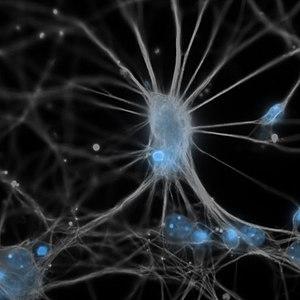
L'erreur scientifique consiste en un raisonnement ou une procédure ne respectant pas un ensemble de règles reconnues par la communauté scientifique. À la différence de la fraude scientifique, elle est involontaire. Elle se retrouve dans tous les domaines des sciences sous de multiples formes. Les erreurs scientifiques doivent aussi être distinguées des idées reçues du moins toutes celles qui ne sont pas partagées par une partie de la communauté scientifique.